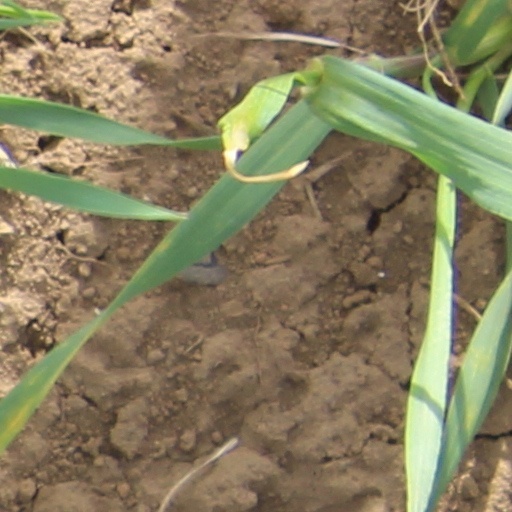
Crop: wheat